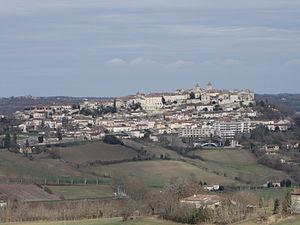
Lauzerte
Lauzerte est une commune française située dans le département de Tarn-et-Garonne, en région Occitanie.